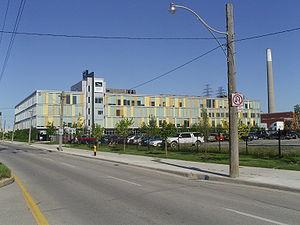
Les Pinewood Toronto Studios sont des studios de cinéma basés à Toronto au Canada. Ils font partie du Pinewood Group, qui possède également les célèbres Pinewood Studios dans la banlieue de Londres.
Toronto est la ville la plus peuplée du Canada et la capitale de la province de l'Ontario. Elle se situe dans le Sud-Est du Canada, sur la rive nord-ouest du lac Ontario. Selon le recensement de 2016, Toronto compte plus de 2,7 millions d'habitants, faisant d'elle la quatrième ville la plus peuplée en Amérique du Nord. Son aire métropolitaine compte 5,9 millions d'habitants, et la mégalopole du Golden Horseshoe, dont elle est le cœur, plus de 8,7 millions d'habitants en 2011, soit le quart de la population canadienne. Ville mondiale, Toronto est le centre bancaire, financier, commercial et artistique du Canada anglophone, et l'une des villes les plus multiculturelles et cosmopolites au monde.